Hans Rose

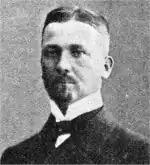
Hans Rose before World War I

Hans Rose (April 18, 1885 – December 6, 1969) was one of the most successful and highly decorated German U-boat commanders in the "Kaiserliche Marine" during World War 1.